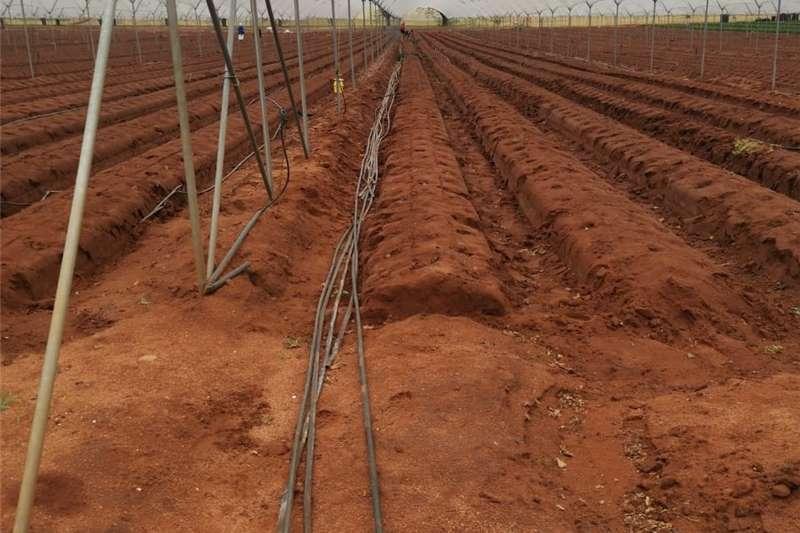
Nyumba ya kijani bado inajengwa. Nguzo na muundo wake wa chuma umeanza kusimama. Sakafuni kuna udongo laini ulioandaliwa na mabomba ya umwagiliaji yamewekwa tayari. Hakuna mimea bado. Maandalizi yanaendelea kwa umakini mkubwa.